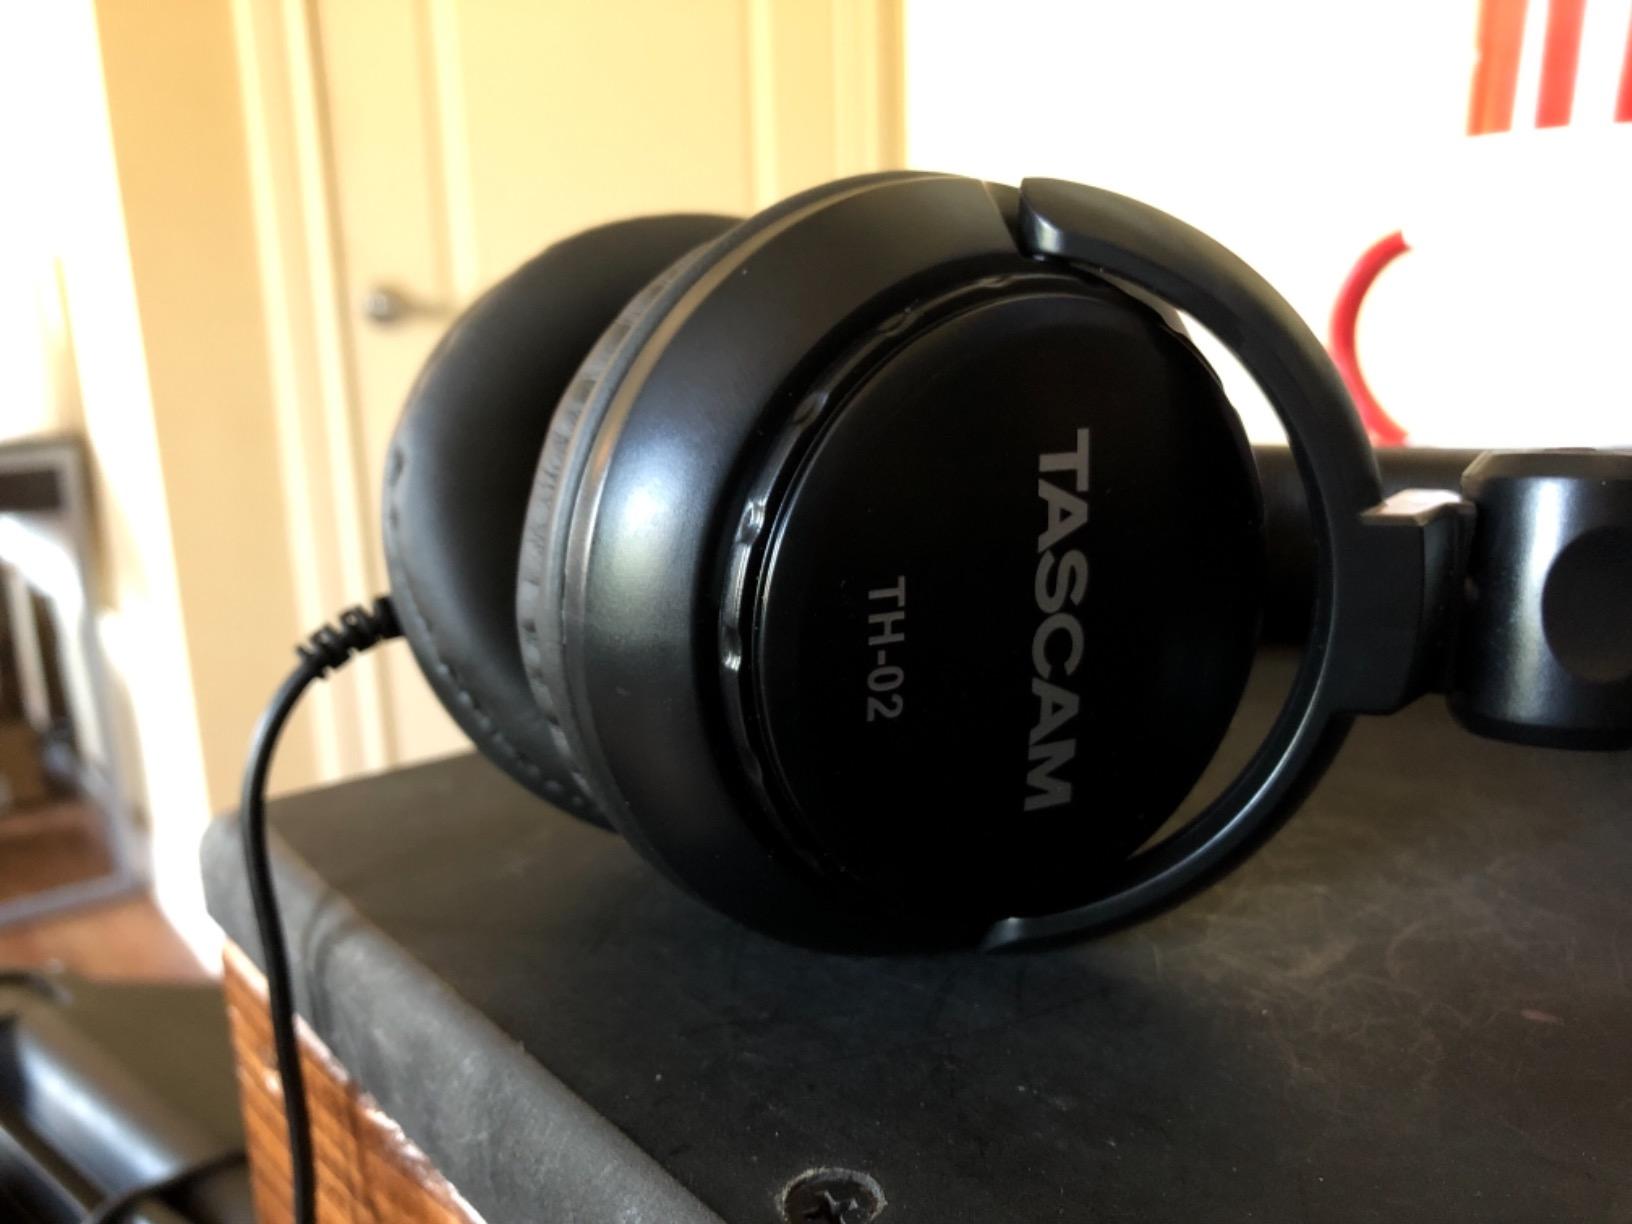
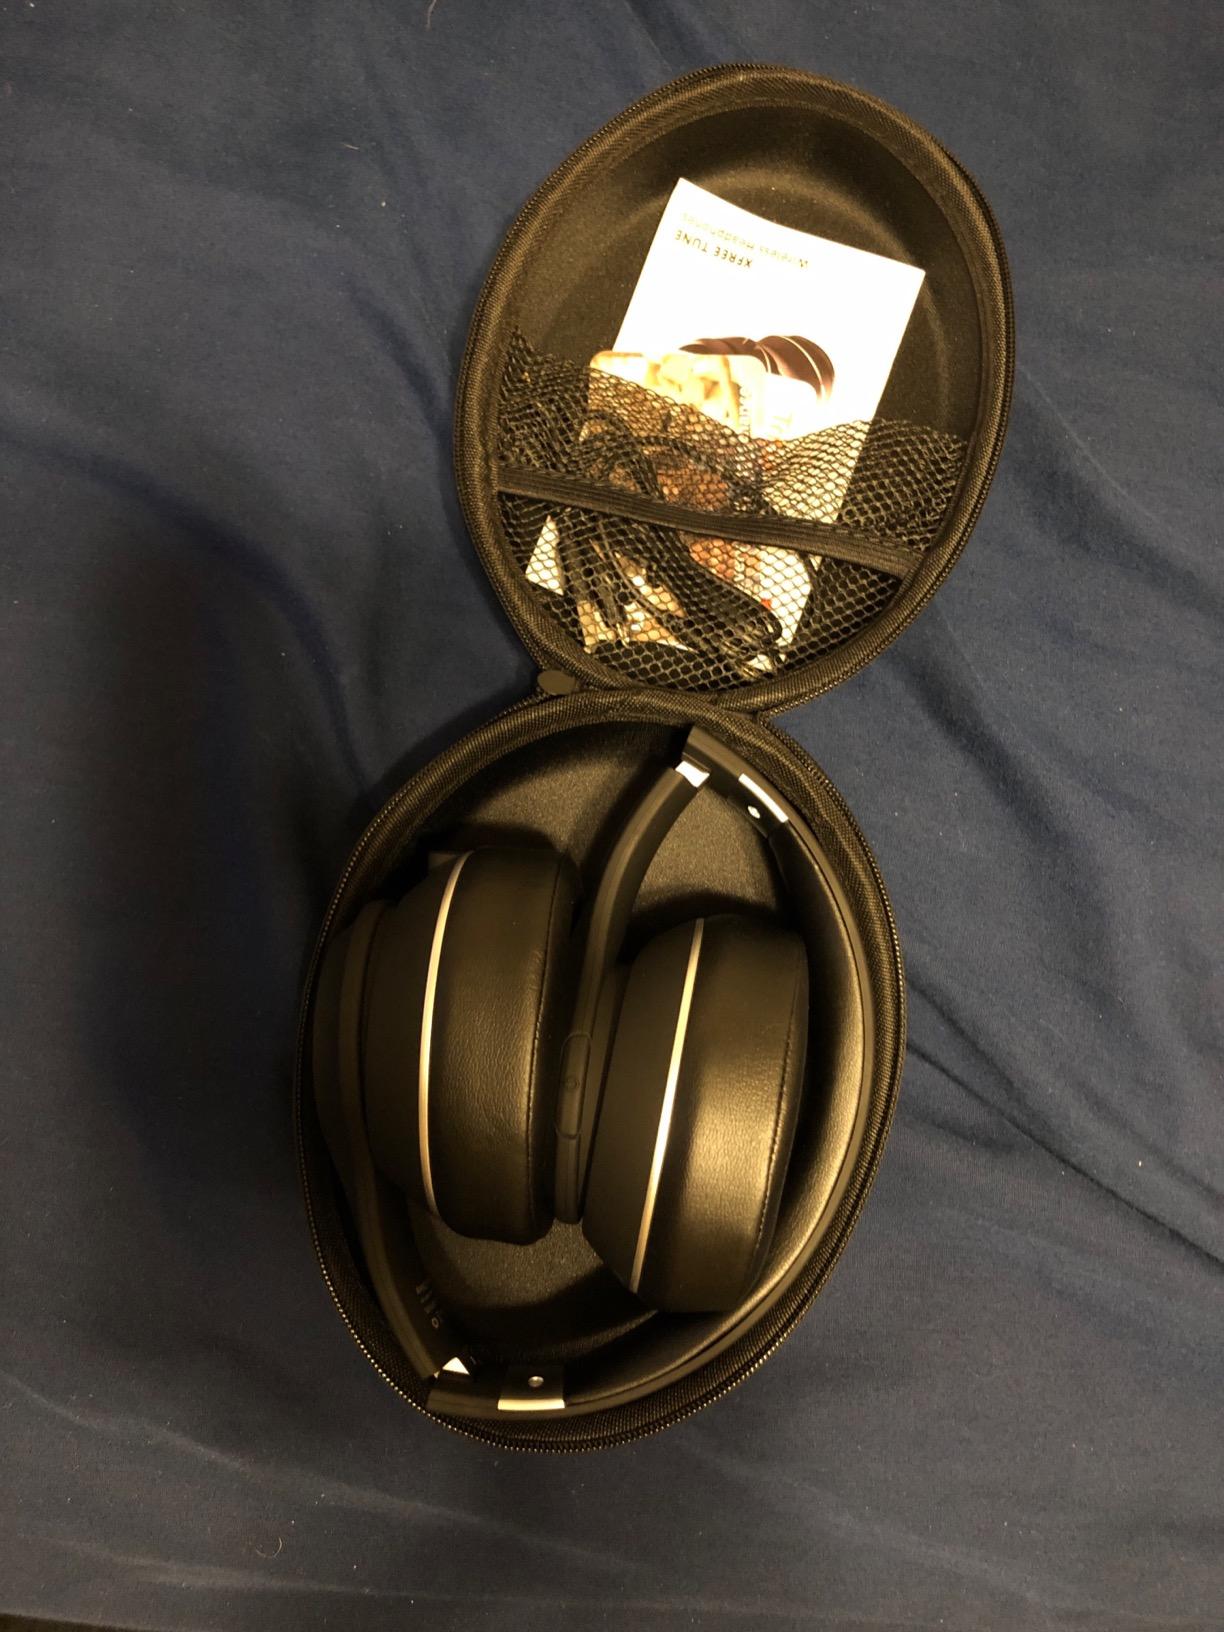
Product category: headphones
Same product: no